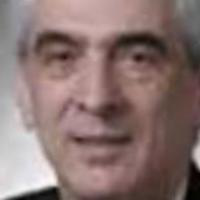
Age group: age 56-65